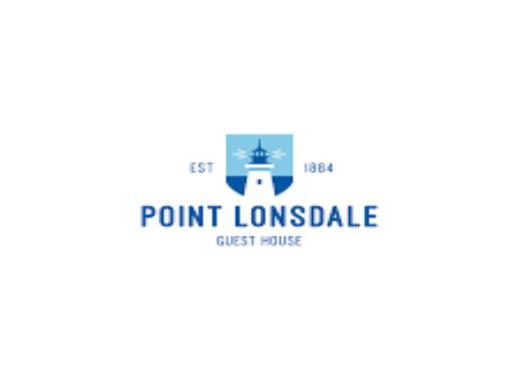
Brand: lonsdale
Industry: Clothes